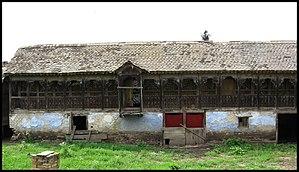
La ferme à Karlovčić est située à Karlovčić, dans la province de Voïvodine, dans le district de Syrmie et dans la municipalité de Pećinci, en Serbie. Elle est inscrite sur la liste des monuments culturels d'importance exceptionnelle de la République de Serbie.
Karlovčić est une localité de Serbie située dans la province autonome de Voïvodine. Elle fait partie de la municipalité de Pećinci dans le district de Syrmie. Au recensement de 2011, elle comptait 1 034 habitants.